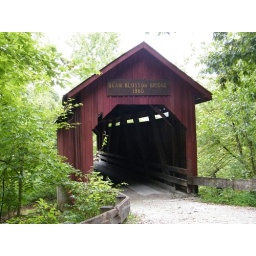
Covered bridge on the back roads of Indiana near Little Nashville.